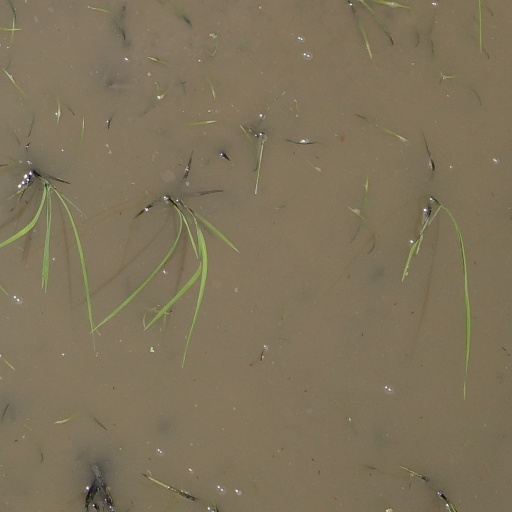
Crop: rice